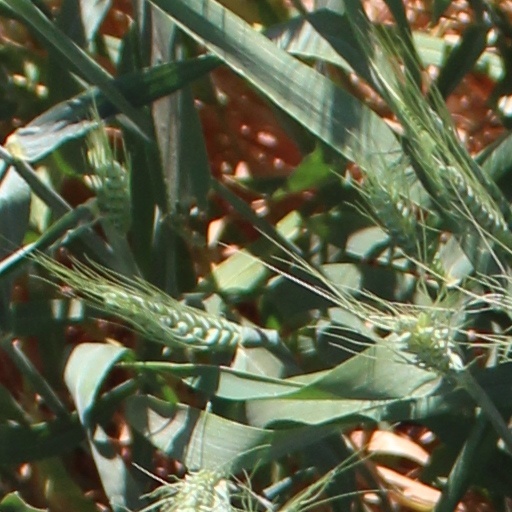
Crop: wheat